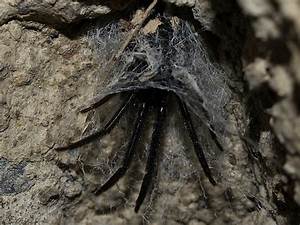
Label: spider